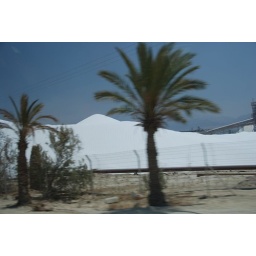
the white mountain was the sea salt obtained by evaporating the Dead Sea water